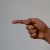
The image shows a hand gesture representing the letter 'G' in Indian Sign Language.